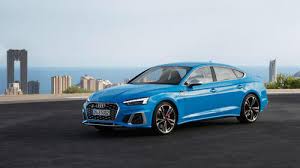
Label: noambulance